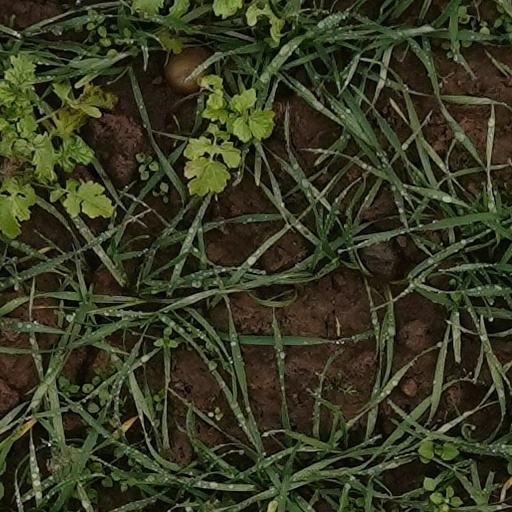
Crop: wheat